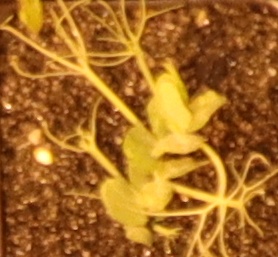
Label: Field Pea